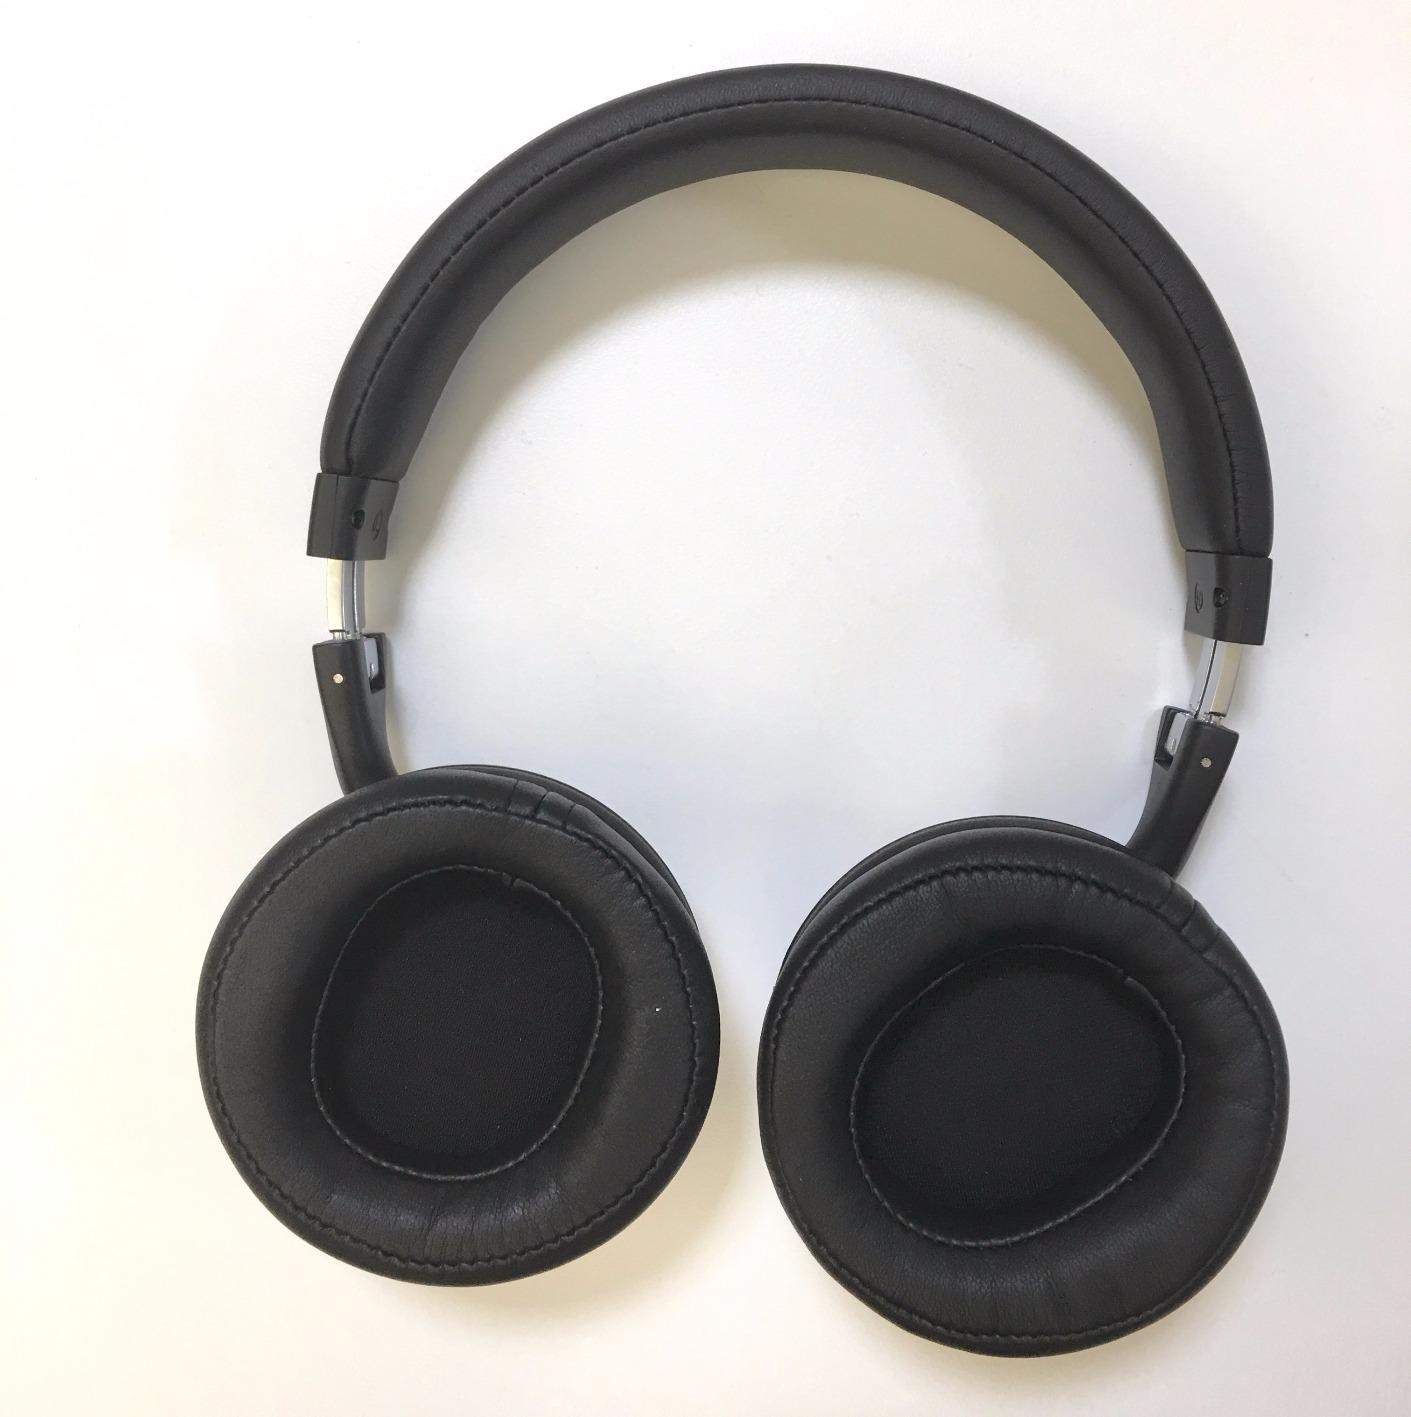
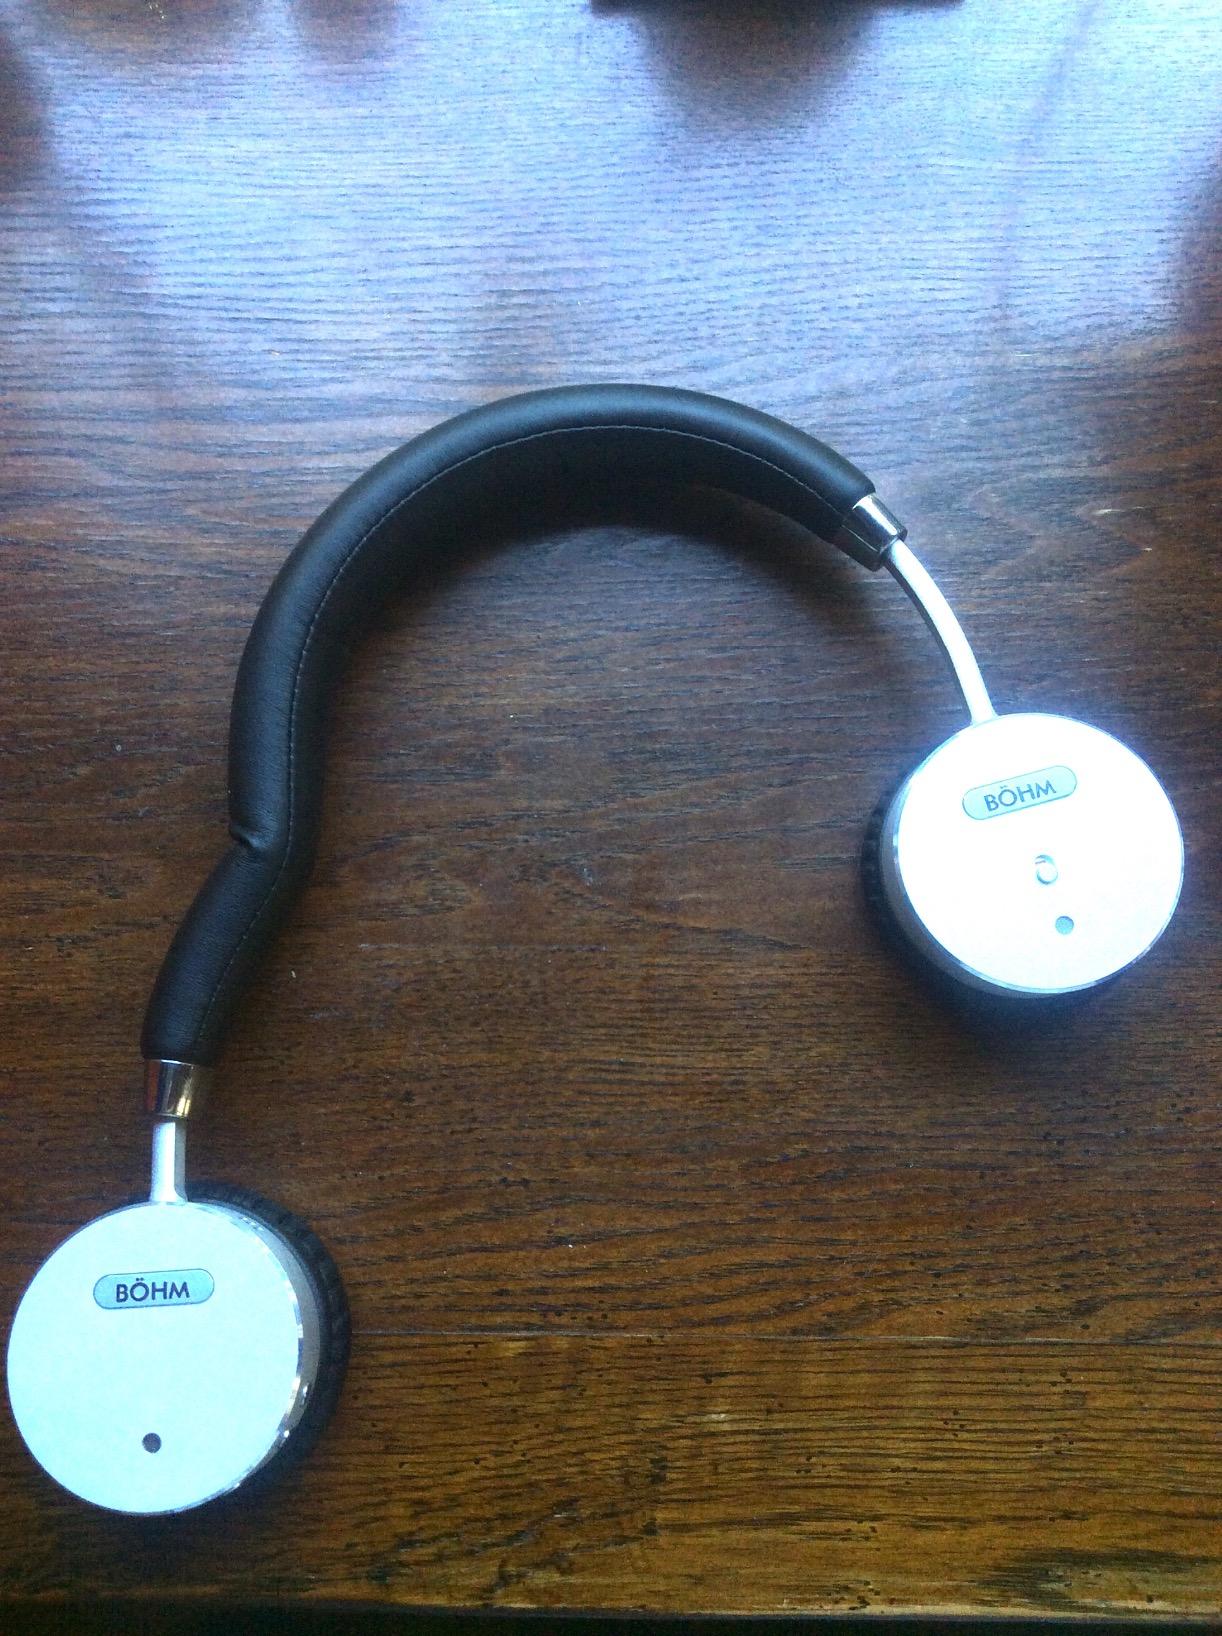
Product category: headphones
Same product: no